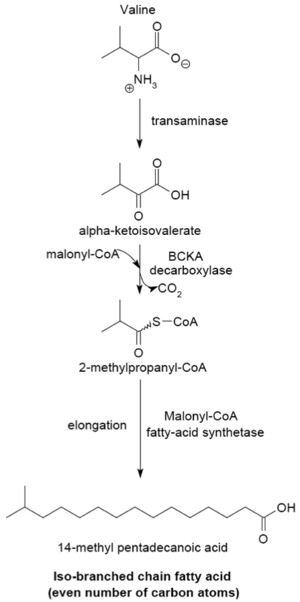
La biosynthèse des acides gras est une voie métabolique essentielle du processus de lipogenèse chez les eucaryotes et les bactéries. Elle réalise la biosynthèse d'acides gras par condensations de Claisen successives d'unités malonyl-CoA ou méthylmalonyl-CoA sur une amorce d'acétyl-CoA catalysées par l'acide gras synthase.